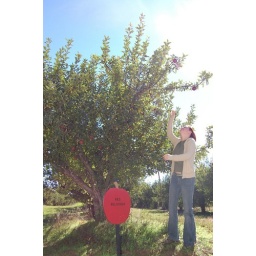
I made her stand by the sign because she's also red delicious :)